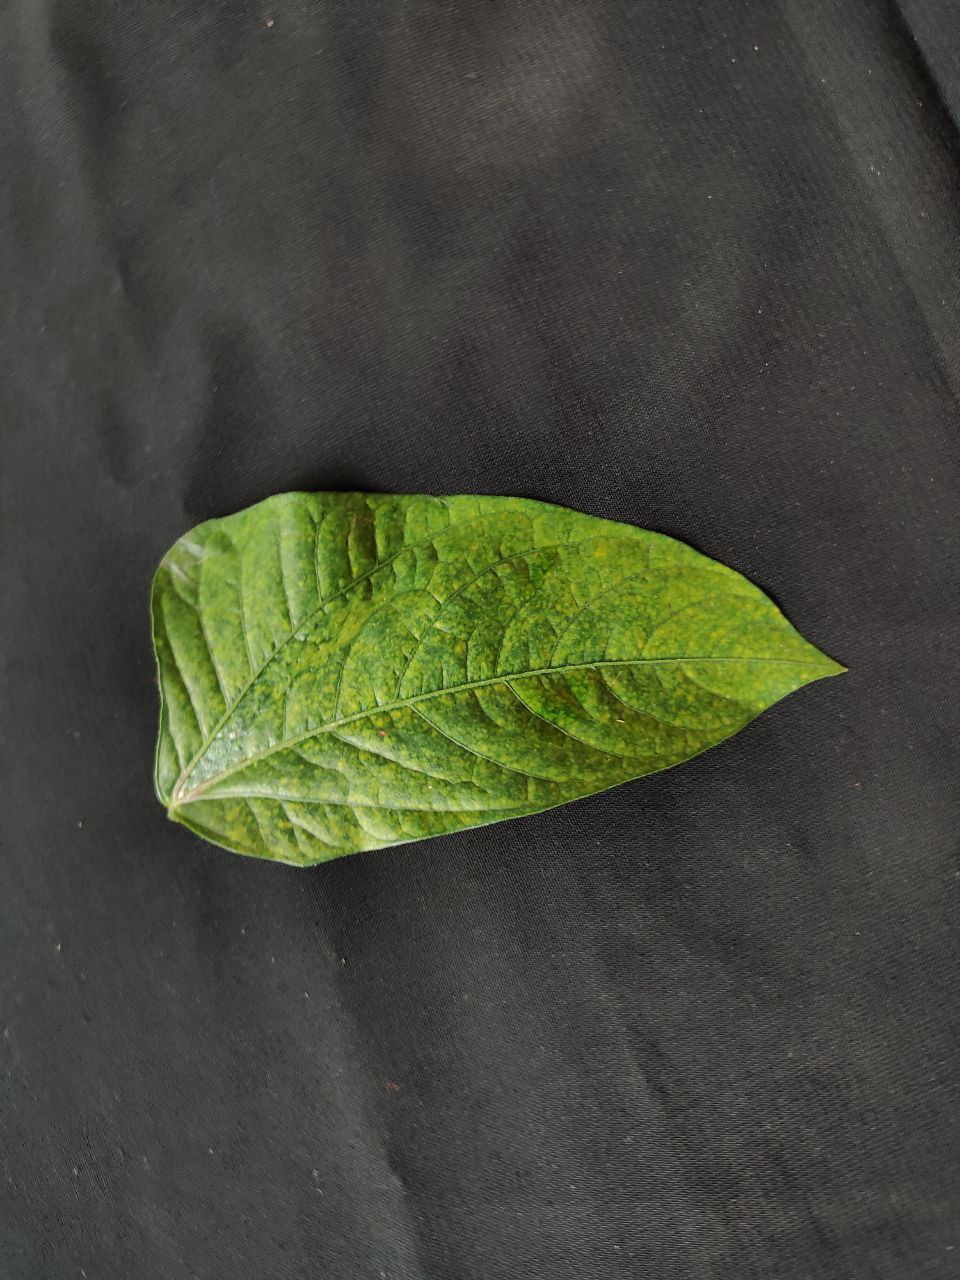
Crop: cowpea
Leaf condition: Mosaic Virus